Rouvres-en-Woëvre

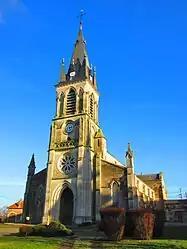
The church in Rouvres-en-Woëvre

Rouvres-en-Woëvre is a commune in the Meuse department in Grand Est in northeastern France.